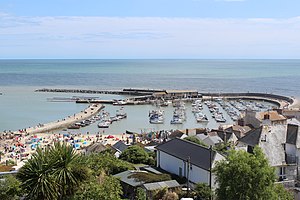
Lyme Regis
Lyme Regis havn fra Holmbush parkeringsplads
Lyme Regis er en kystby i Dorset, England. Af byens omkring 3500 indbyggere er omkring 45 % pensionister, hvoraf mange er tilflyttere fra andre steder på grund af det behagelige klima.